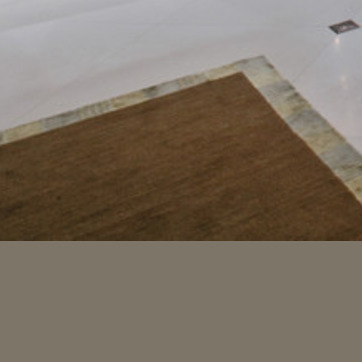
Material: carpet